Concertgebouw, Bruges

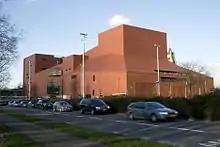
Concertgebouw in Bruges

The Concertgebouw (Concert building) is a cultural centre in Bruges, Belgium. Located at , it was completed in 2002 when Bruges was European Capital of Culture, designed by Paul Robbrecht and Hilde Daem.